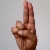
The image shows a hand gesture representing the letter 'U' in Indian Sign Language.